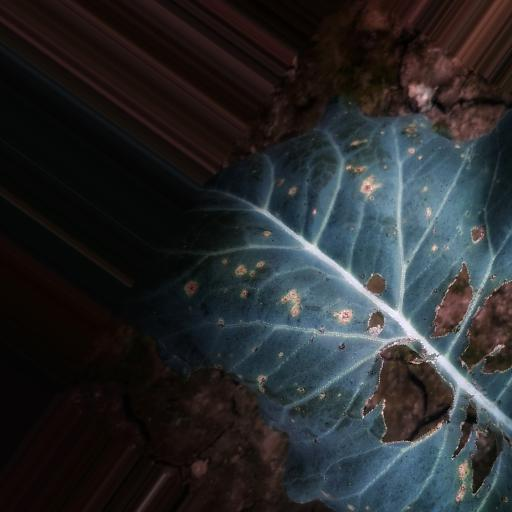
Label: Black Rot